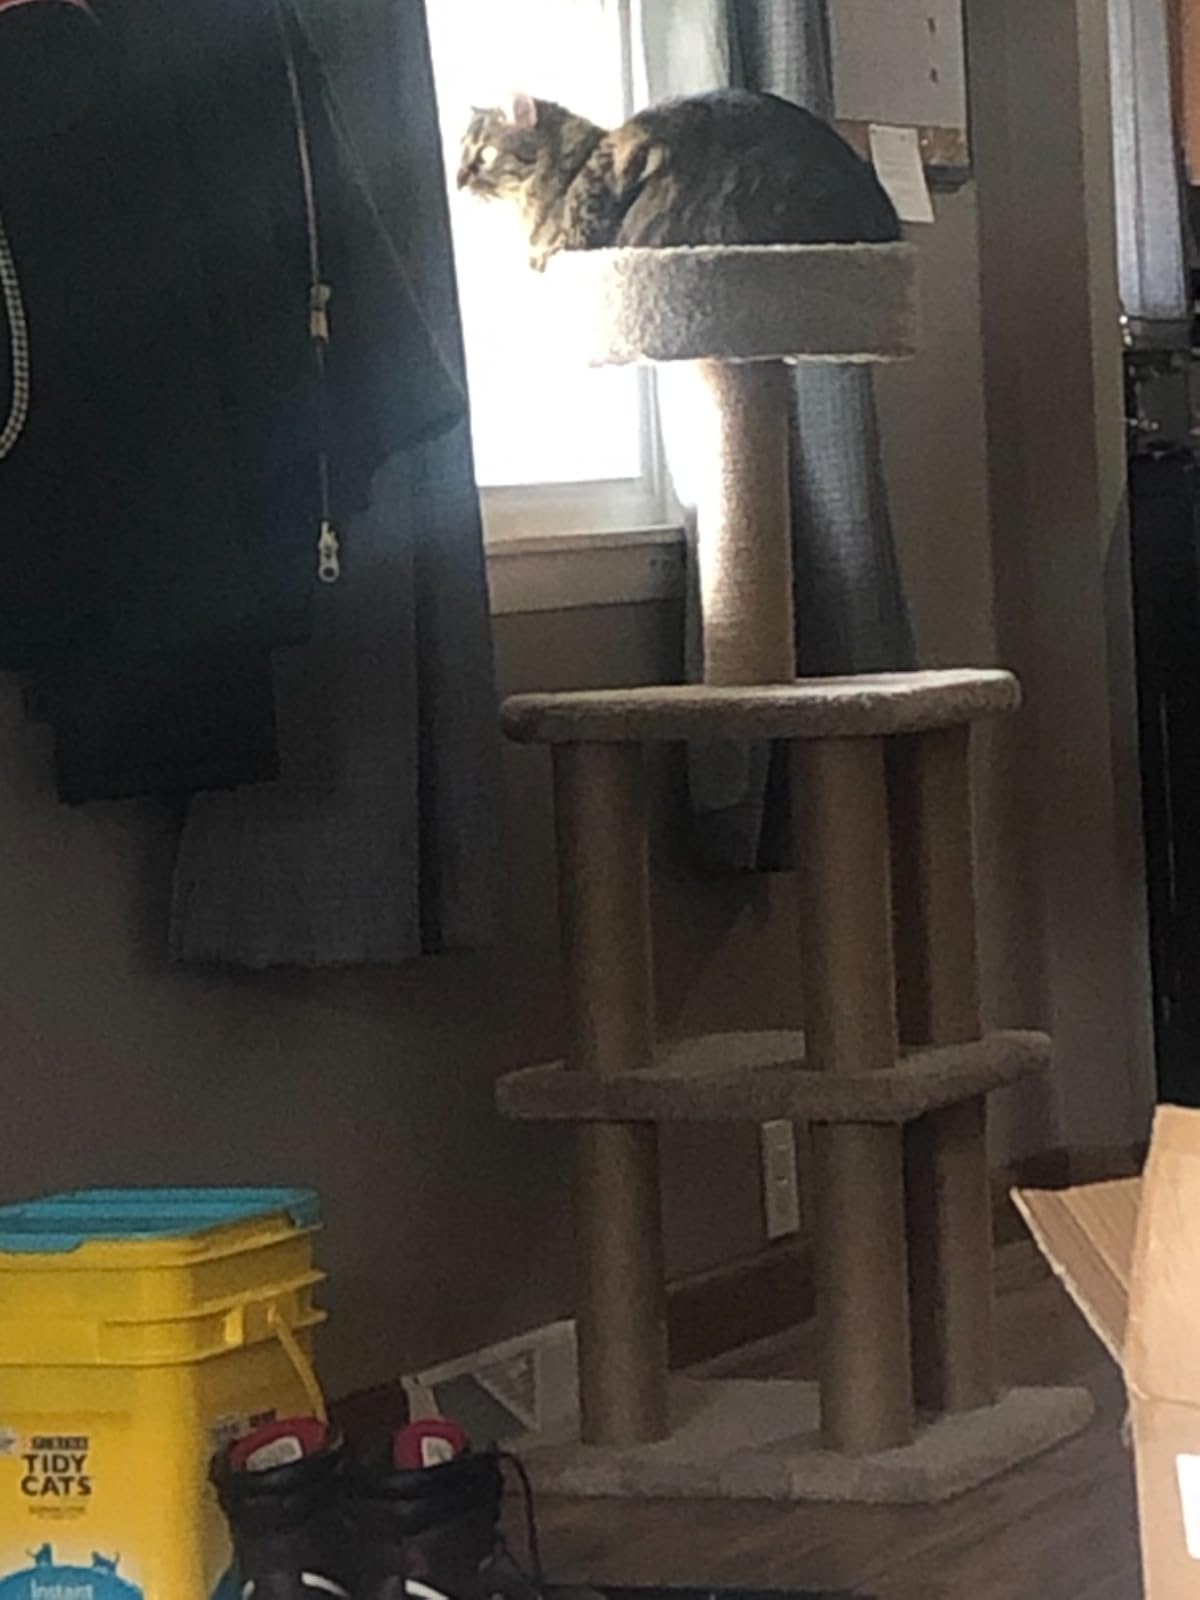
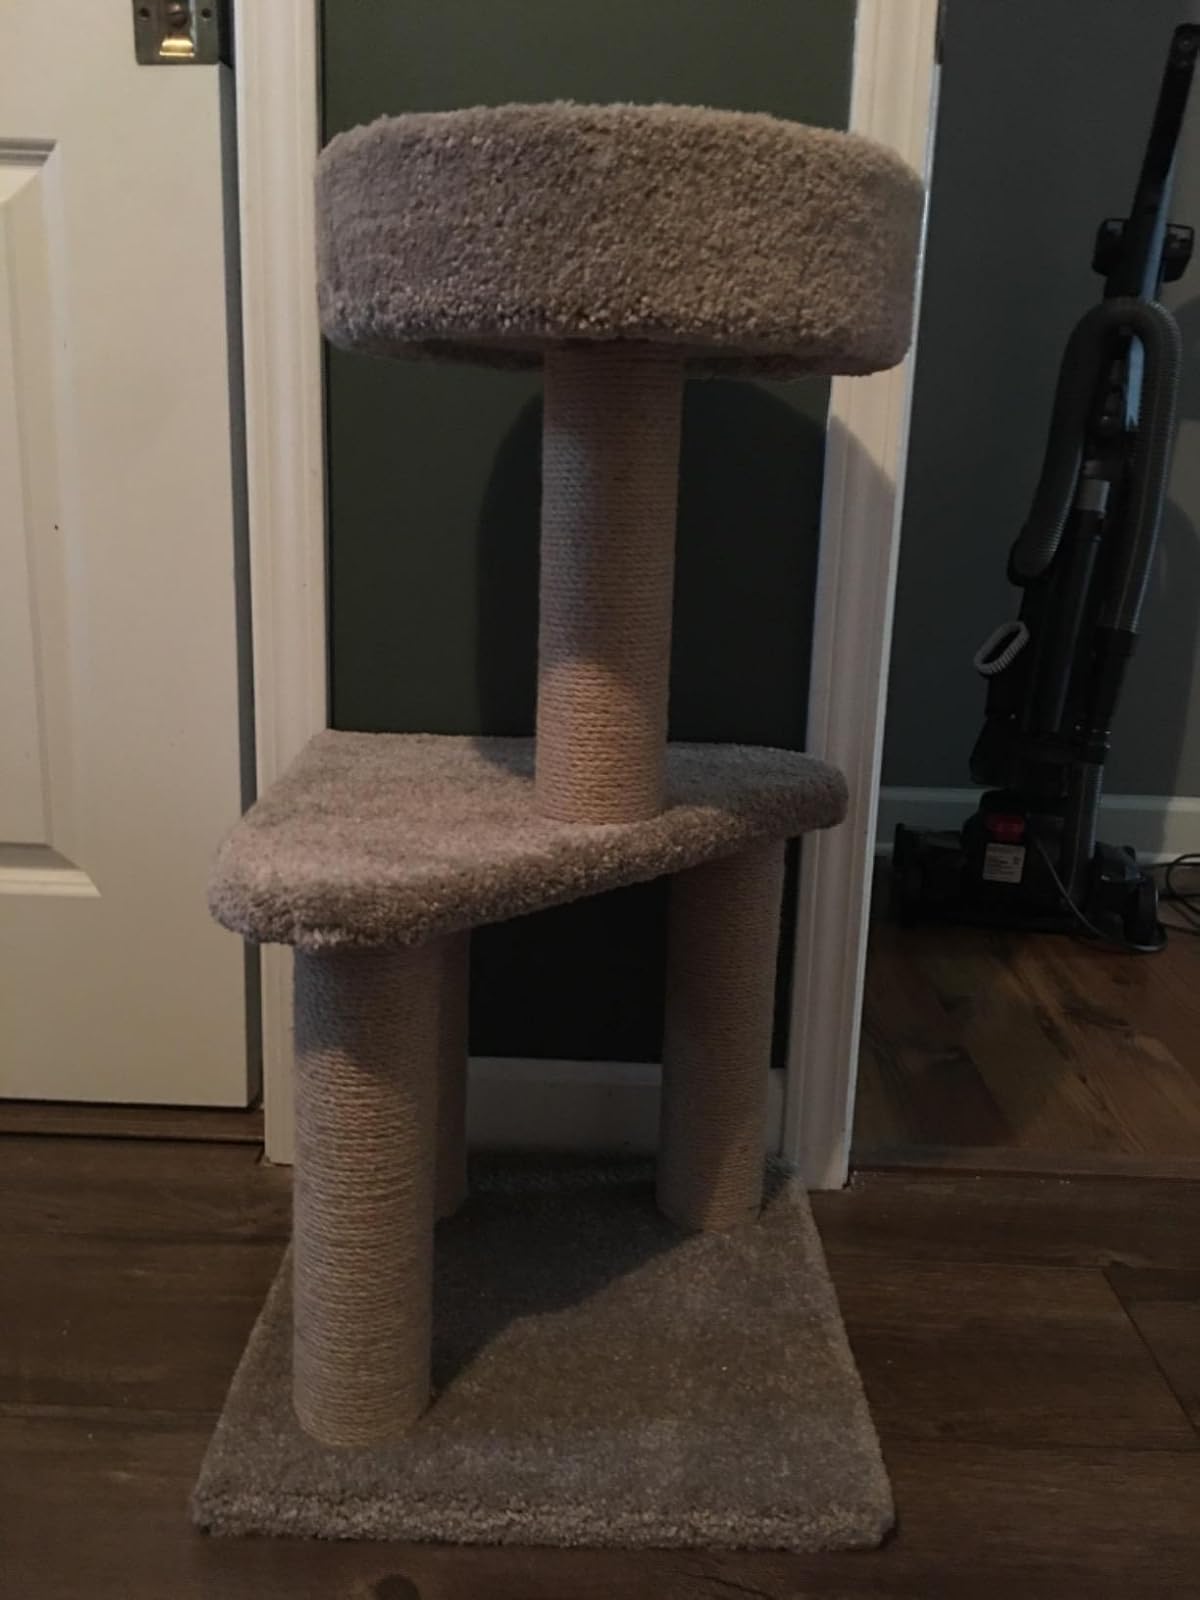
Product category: items_cat tree
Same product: no